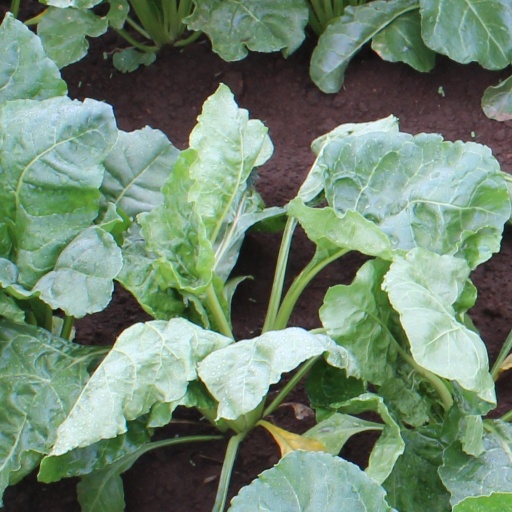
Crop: sugar beet